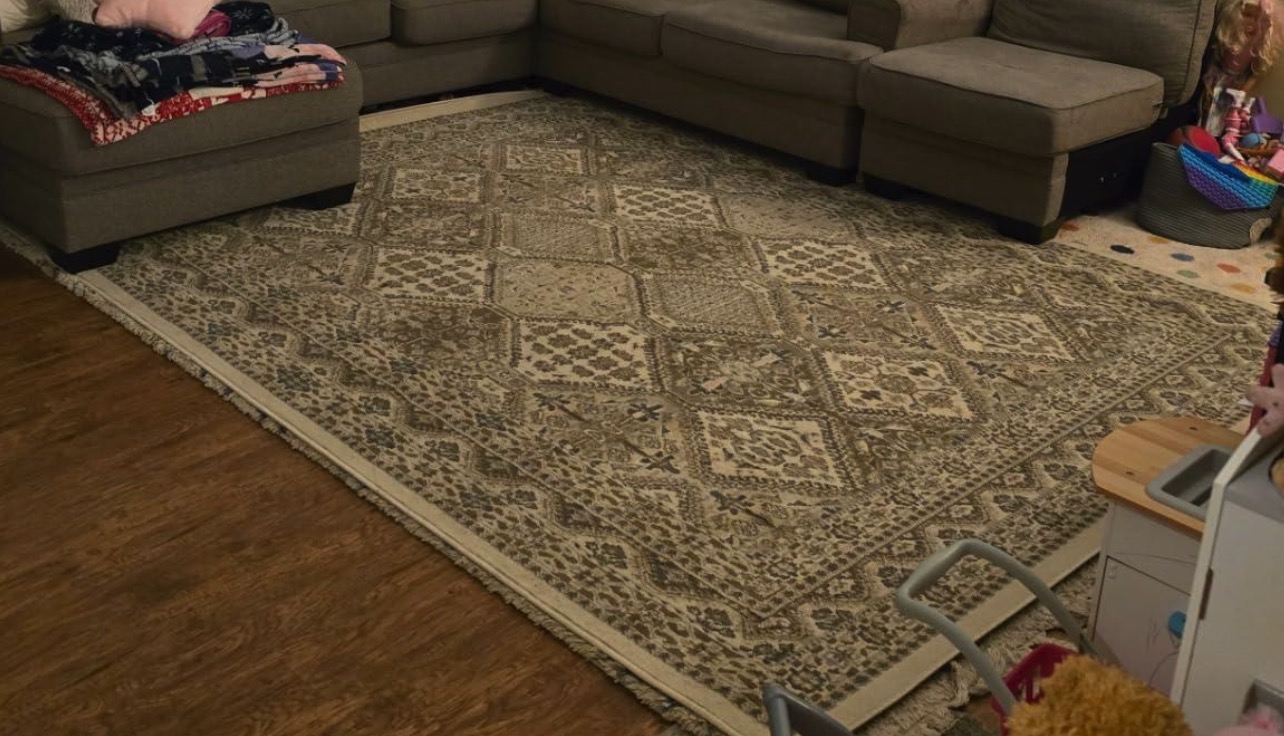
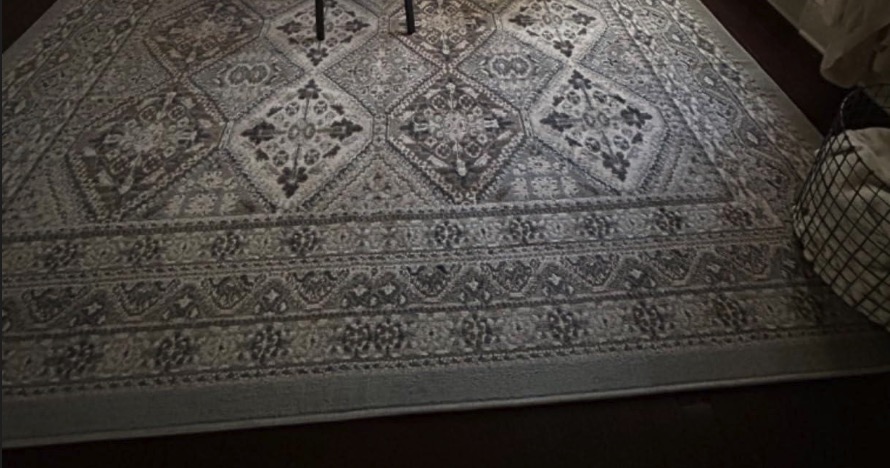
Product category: misc
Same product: yes